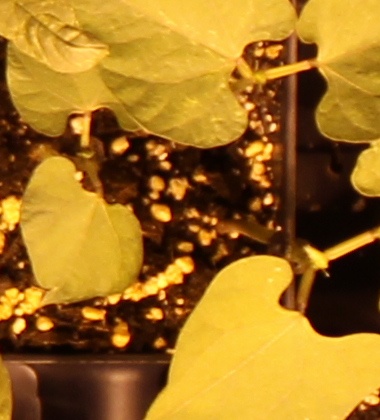
Label: Blackbean